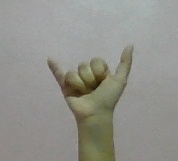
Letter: ya